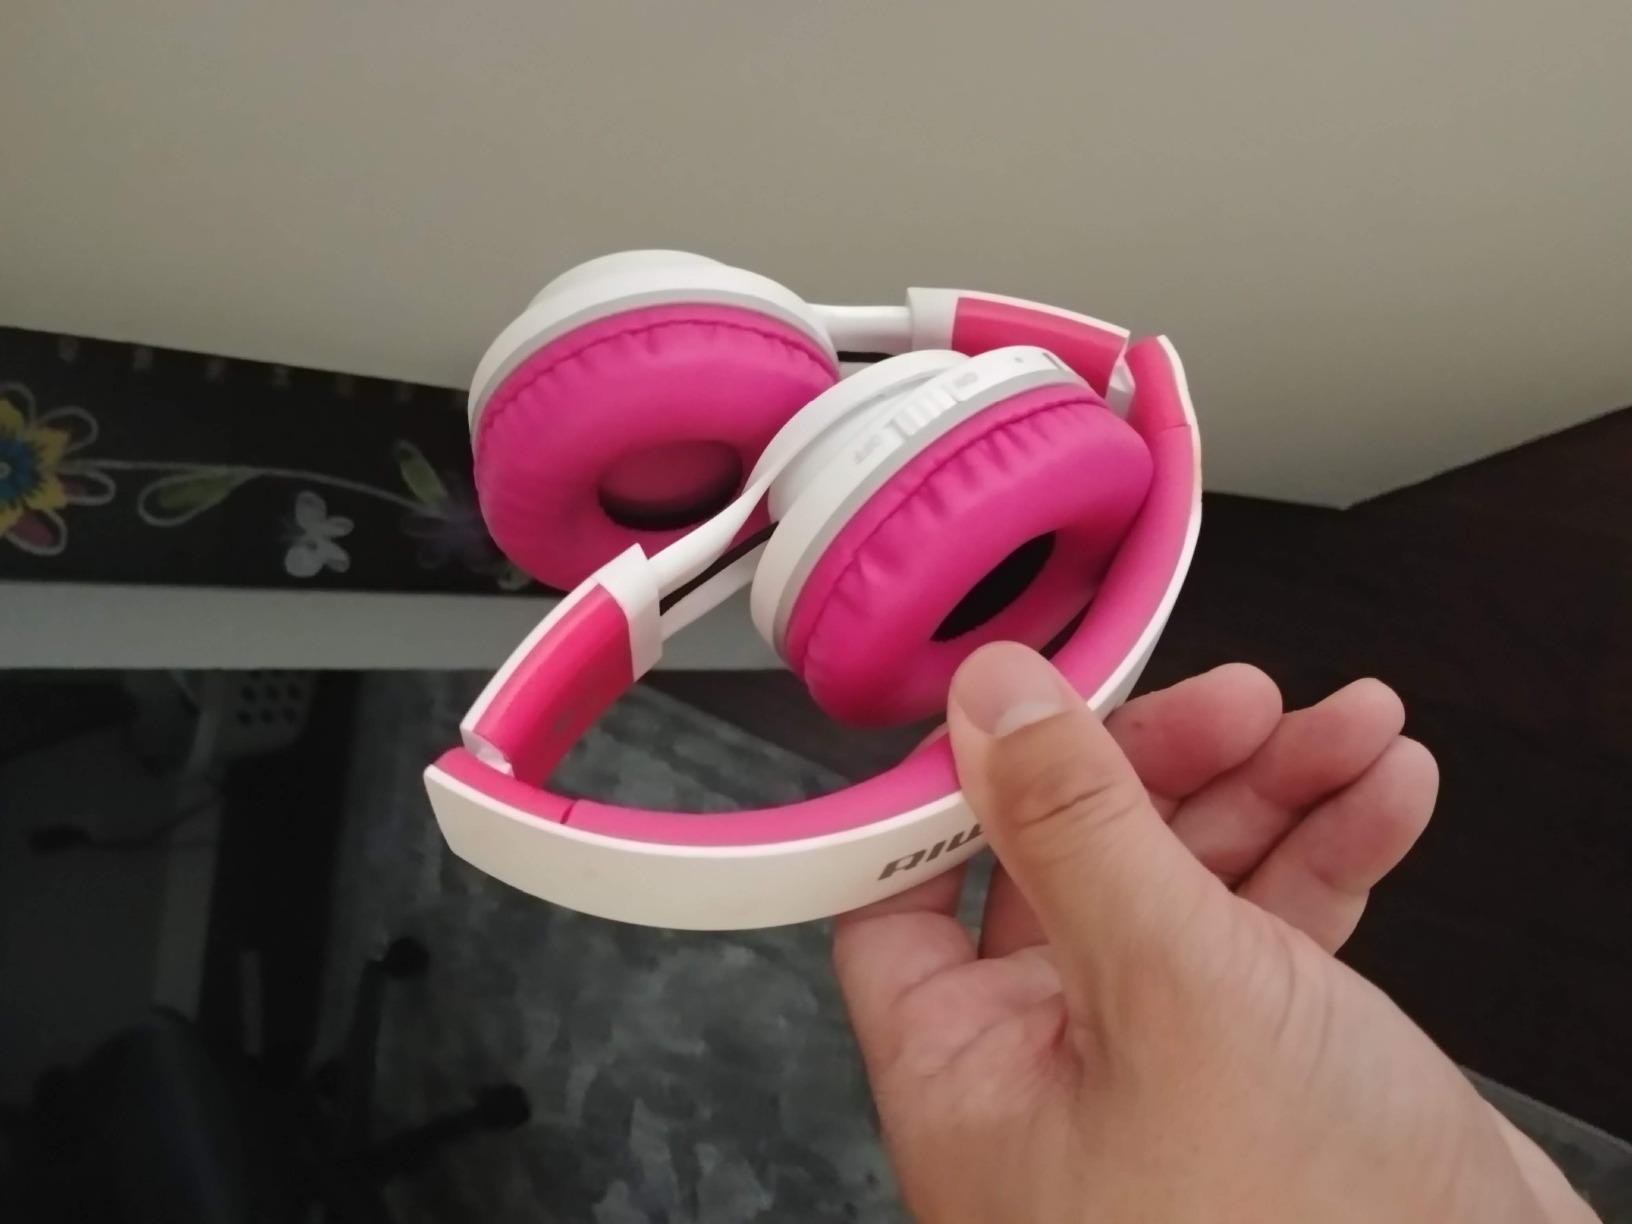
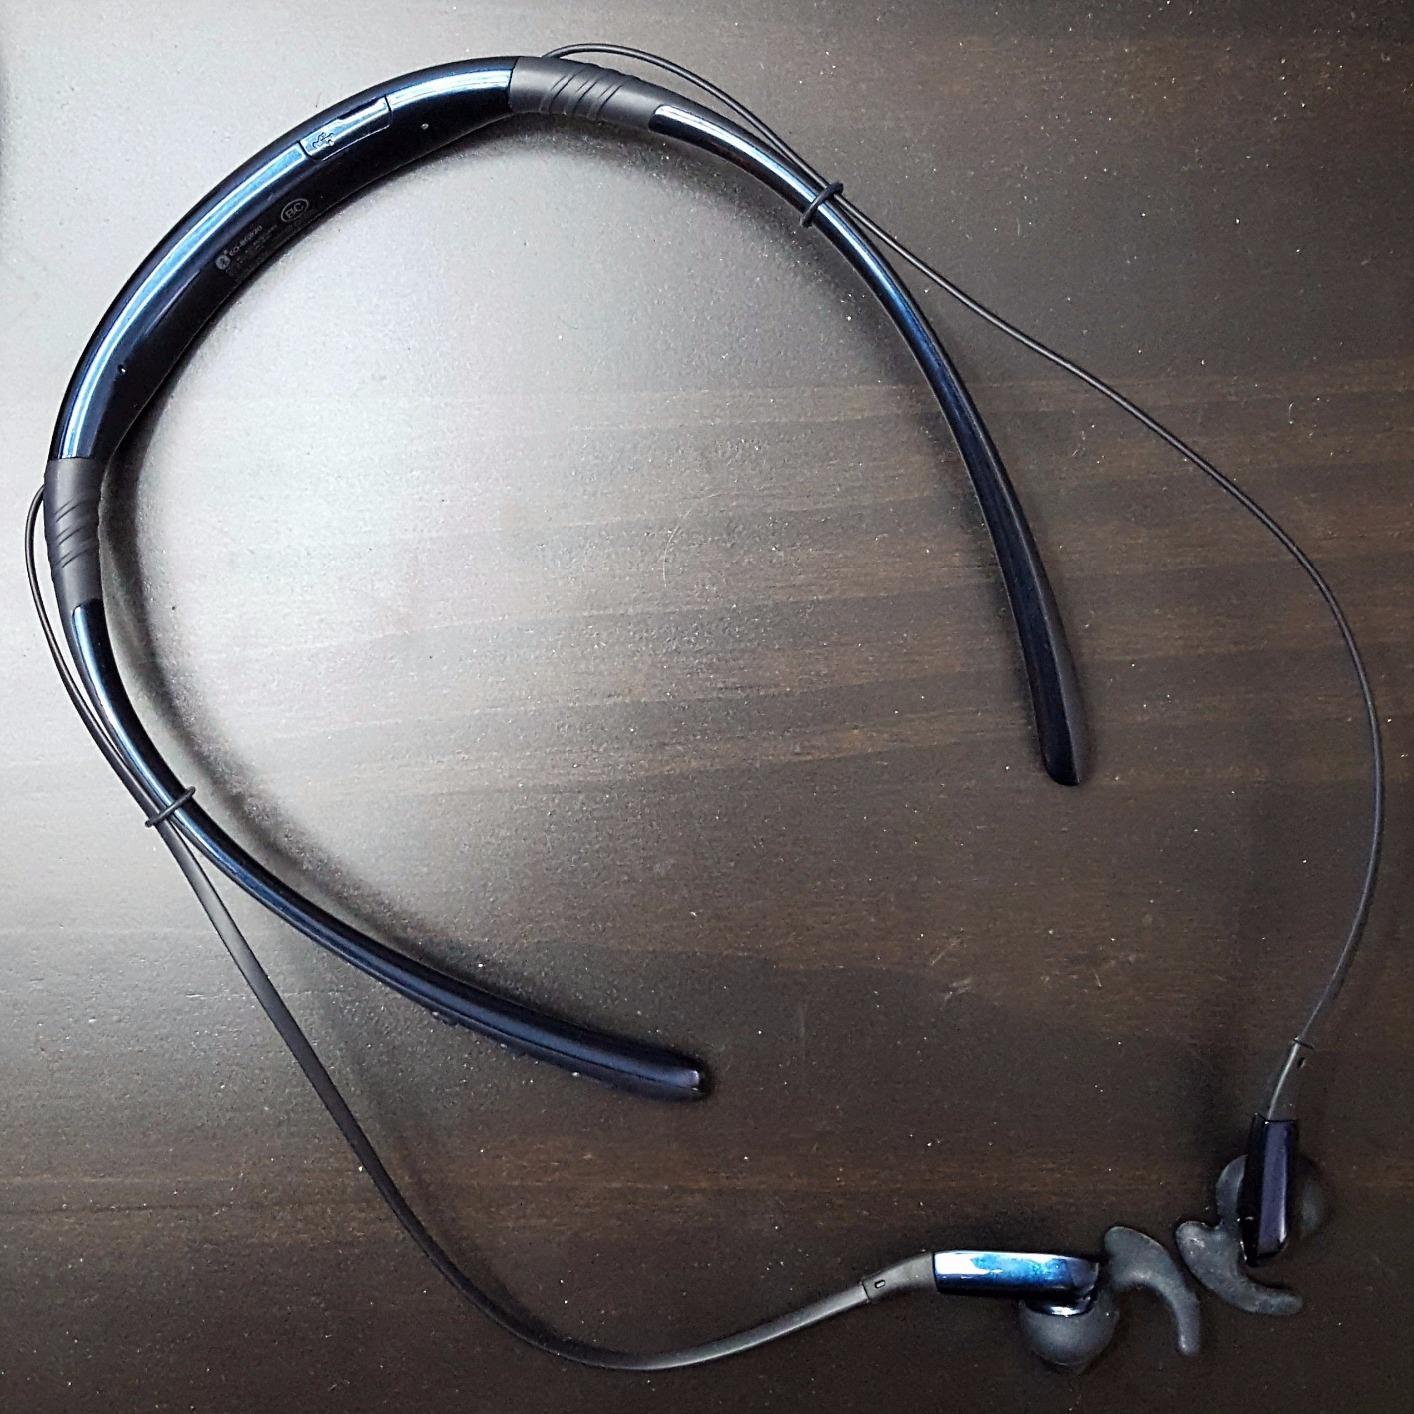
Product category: headphones
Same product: no